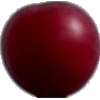
Label: Cherry Wax Red 1